Zombies (2016 film)

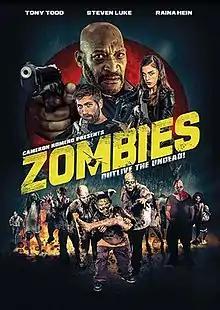
DVD cover

Zombies is a 2016 action horror film written and directed by Hamid Torabpour and starring Tony Todd, Steven Luke and Raina Hein.